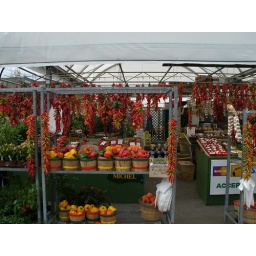
GE DIGITAL CAMERAScenes from the Marche' Jean-Talon in Montreal and the bakery and fish market there